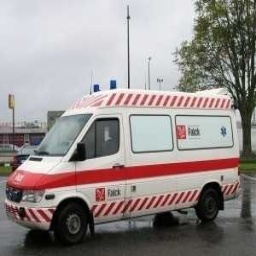
Label: ambulance